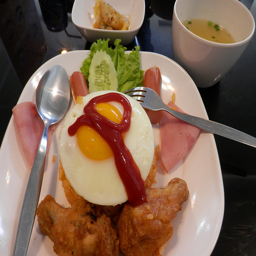
there is a egg on top of fried chicken
A white plate topped with a pile of food.
A plate with food on it with a fork and a spoon.
A plate with an egg on top of fried chicken.
A meal with meats, salad and eggs on a plate, a cup with soup, and a dish with something in it.